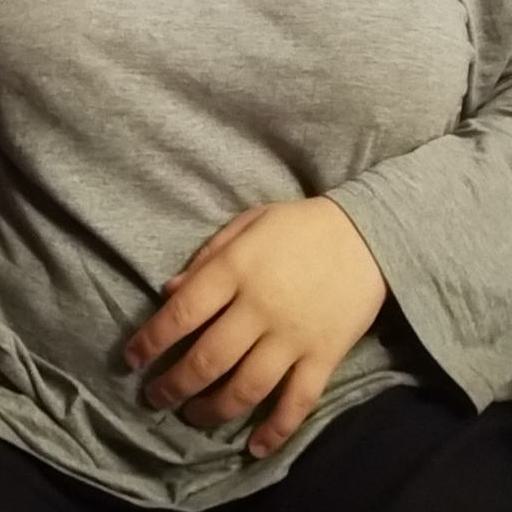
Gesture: no_gesture